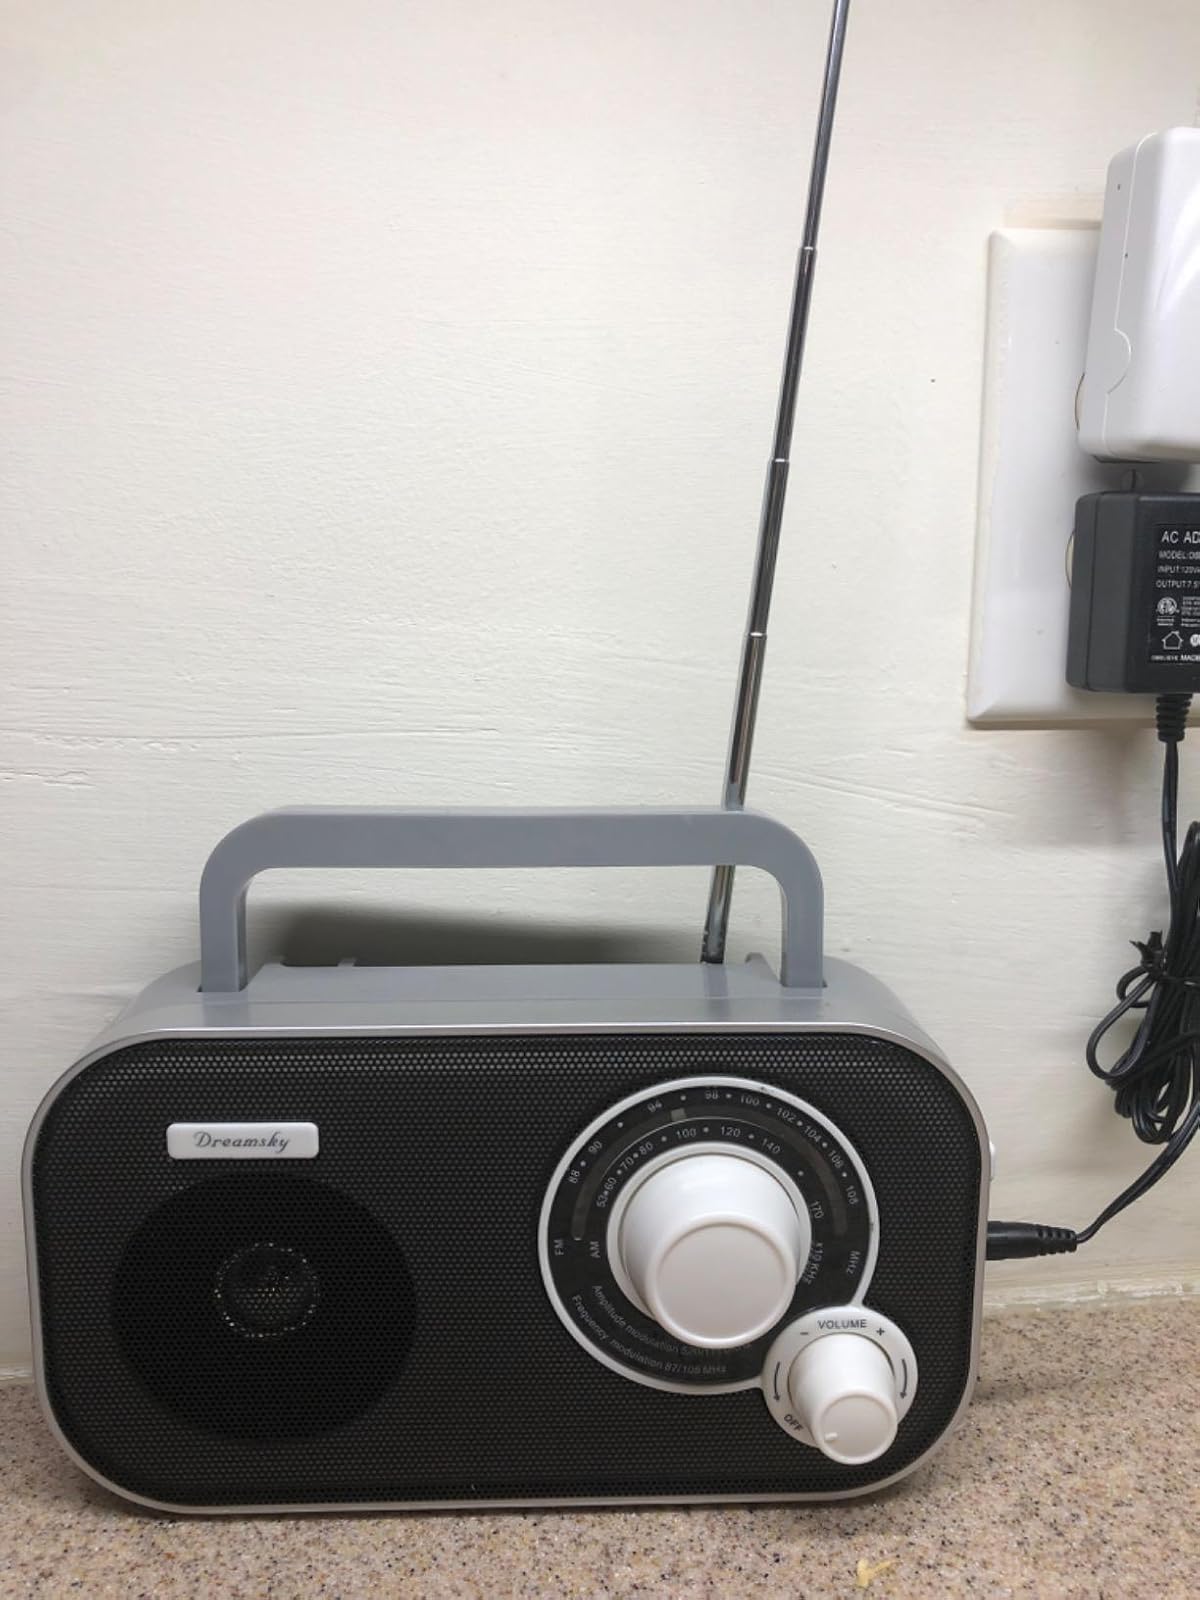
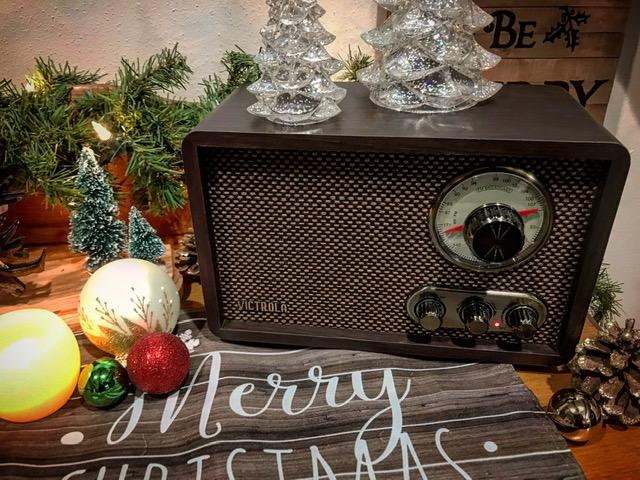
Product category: radio
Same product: no